San Giovanni dei Fiorentini

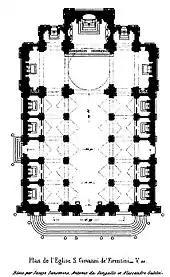
Plan of the Church

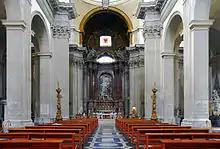
The nave.

Julius II's successor, the Florentine Pope Leo X de' Medici (1513-1521), initiated the architectural competition for a new church in 1518 on the site of the old church of San Pantaleo. Designs were put forward by a number of architects, among them Baldassare Peruzzi, Jacopo Sansovino, Antonio da Sangallo the Younger and the painter and architect Raphael. The dominant initial ideas were for a centralised church arrangement.